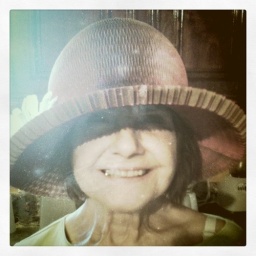
My sweet grandmother at the beach house in a goofy hat! She makes me smile.